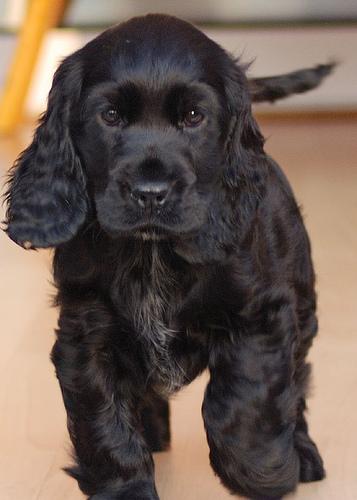
Breed: english cocker spaniel